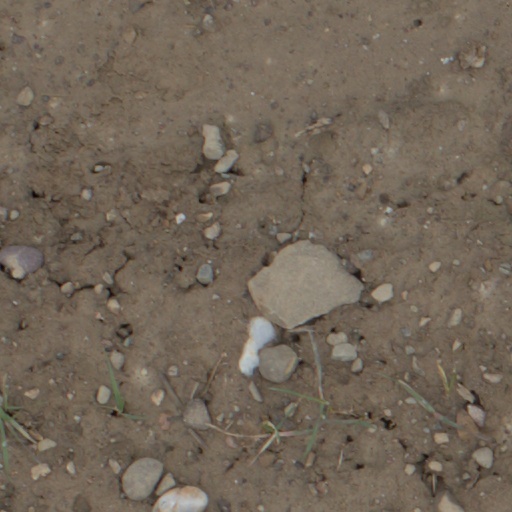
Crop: wheat